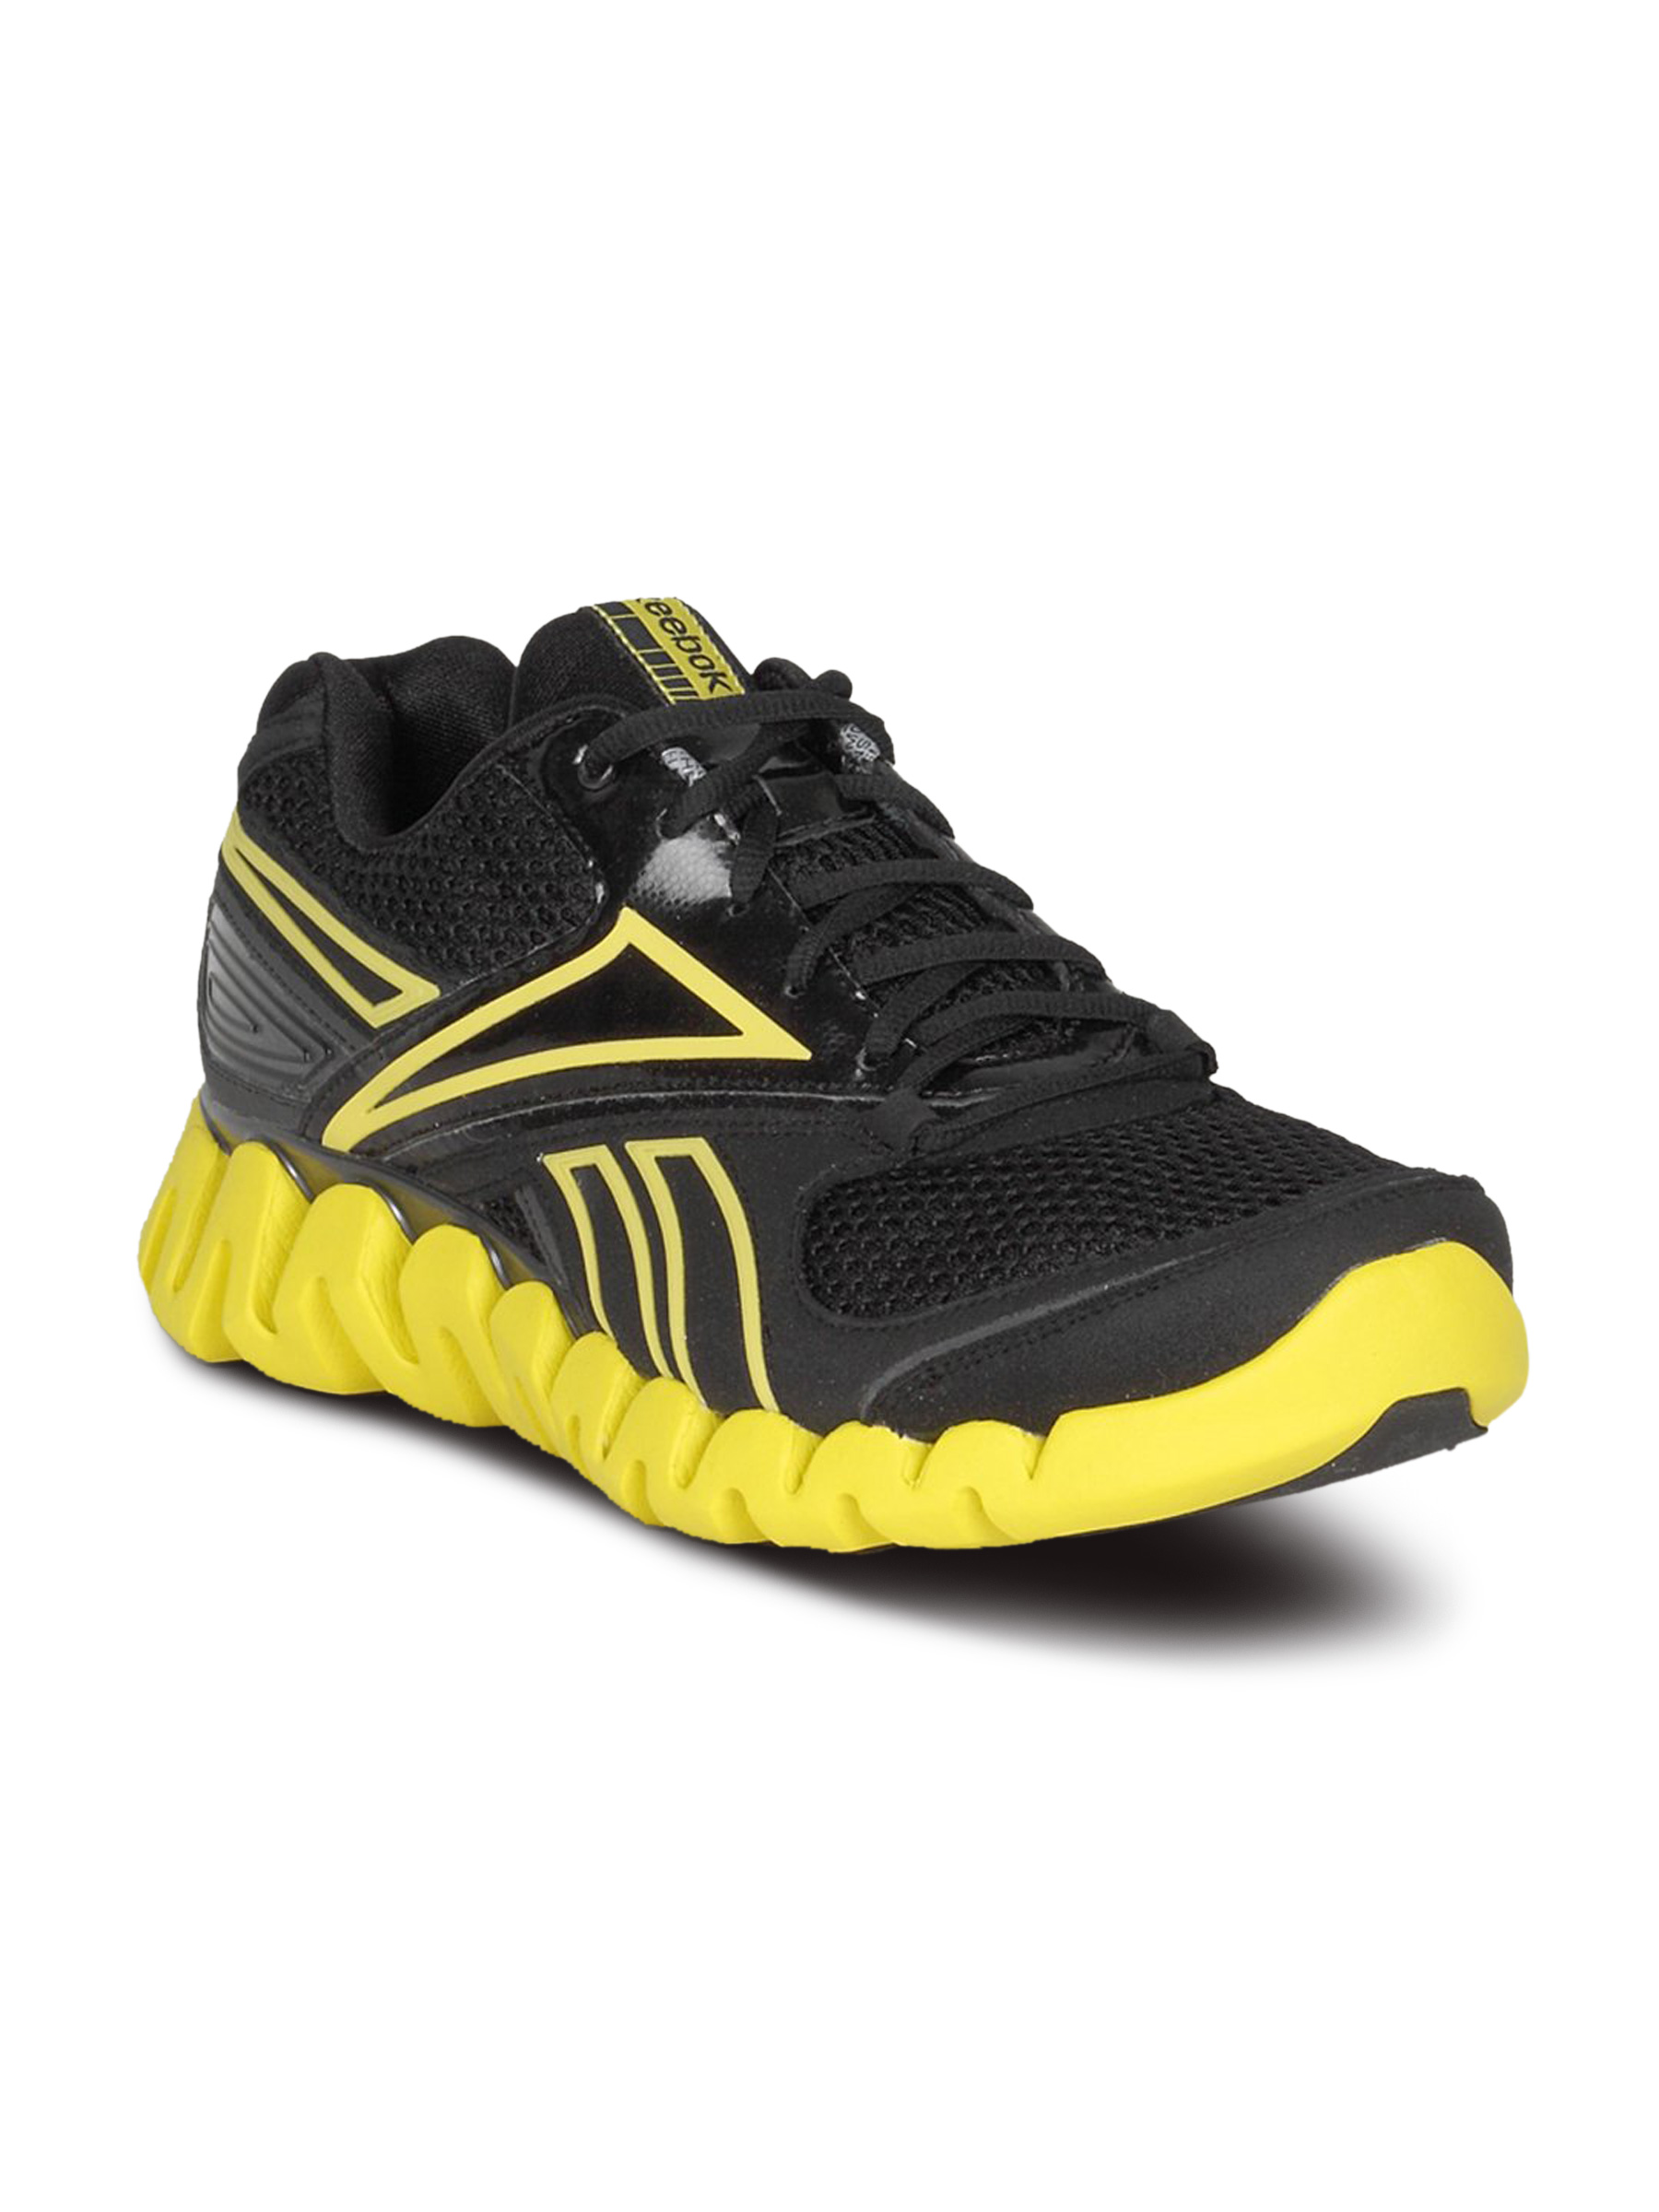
Reebok Men's Zigfuel Black Yellow Shoe
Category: Footwear / Shoes / Sports Shoes
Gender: Men
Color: Black
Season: Summer 2011
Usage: Sports